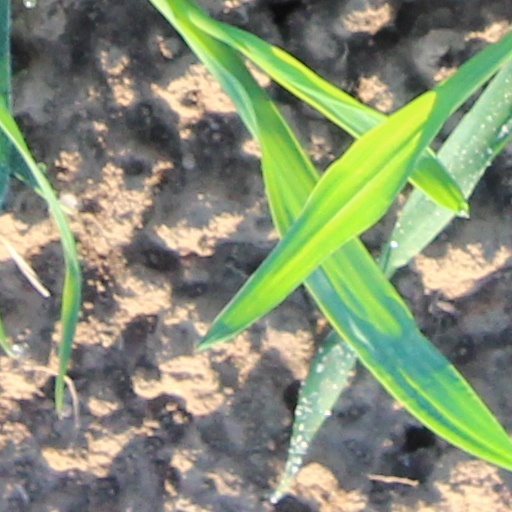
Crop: wheat